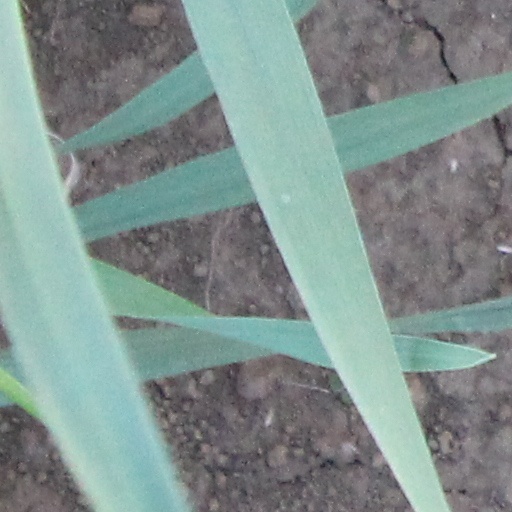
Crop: wheat